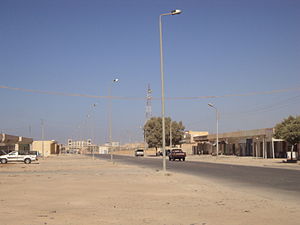
Sidi Barrani
Sidi Barrani er en landsby i Egypten i nærheden af Middelhavet omkring 95 km øst for grænsen til Libyen, og ca. 240 km fra Tobruk.